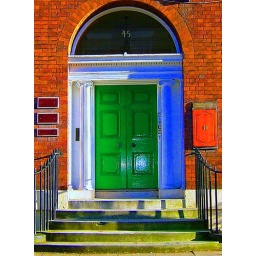
liverpool door in rodney street